William Jenkyn Thomas

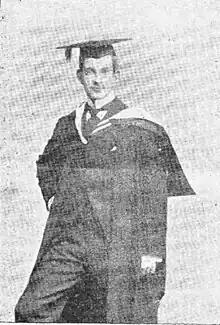
William Jenkyn on academic gown

William Jenkyn Thomas (5 July 1870 – 14 March 1959) was a Welsh headmaster and author best known for his "The Welsh Fairy Book". He was an undergraduate student at the University of Cambridge and in addition to his writings worked as a lecturer and teacher. He was the first Head Master at Aberdare Intermediate School (1896-1905) and was headmaster (1905-1935) at Hackney Downs School.